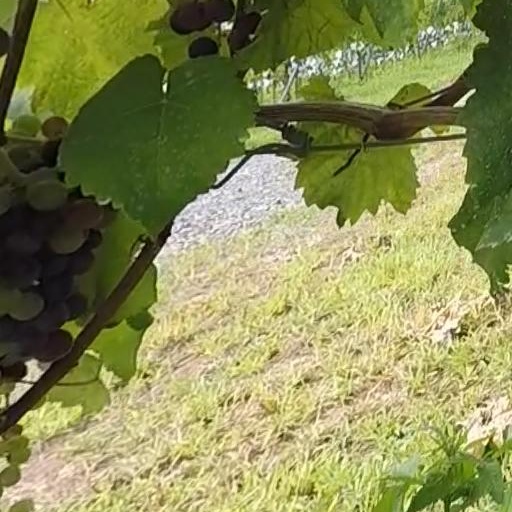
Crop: grape